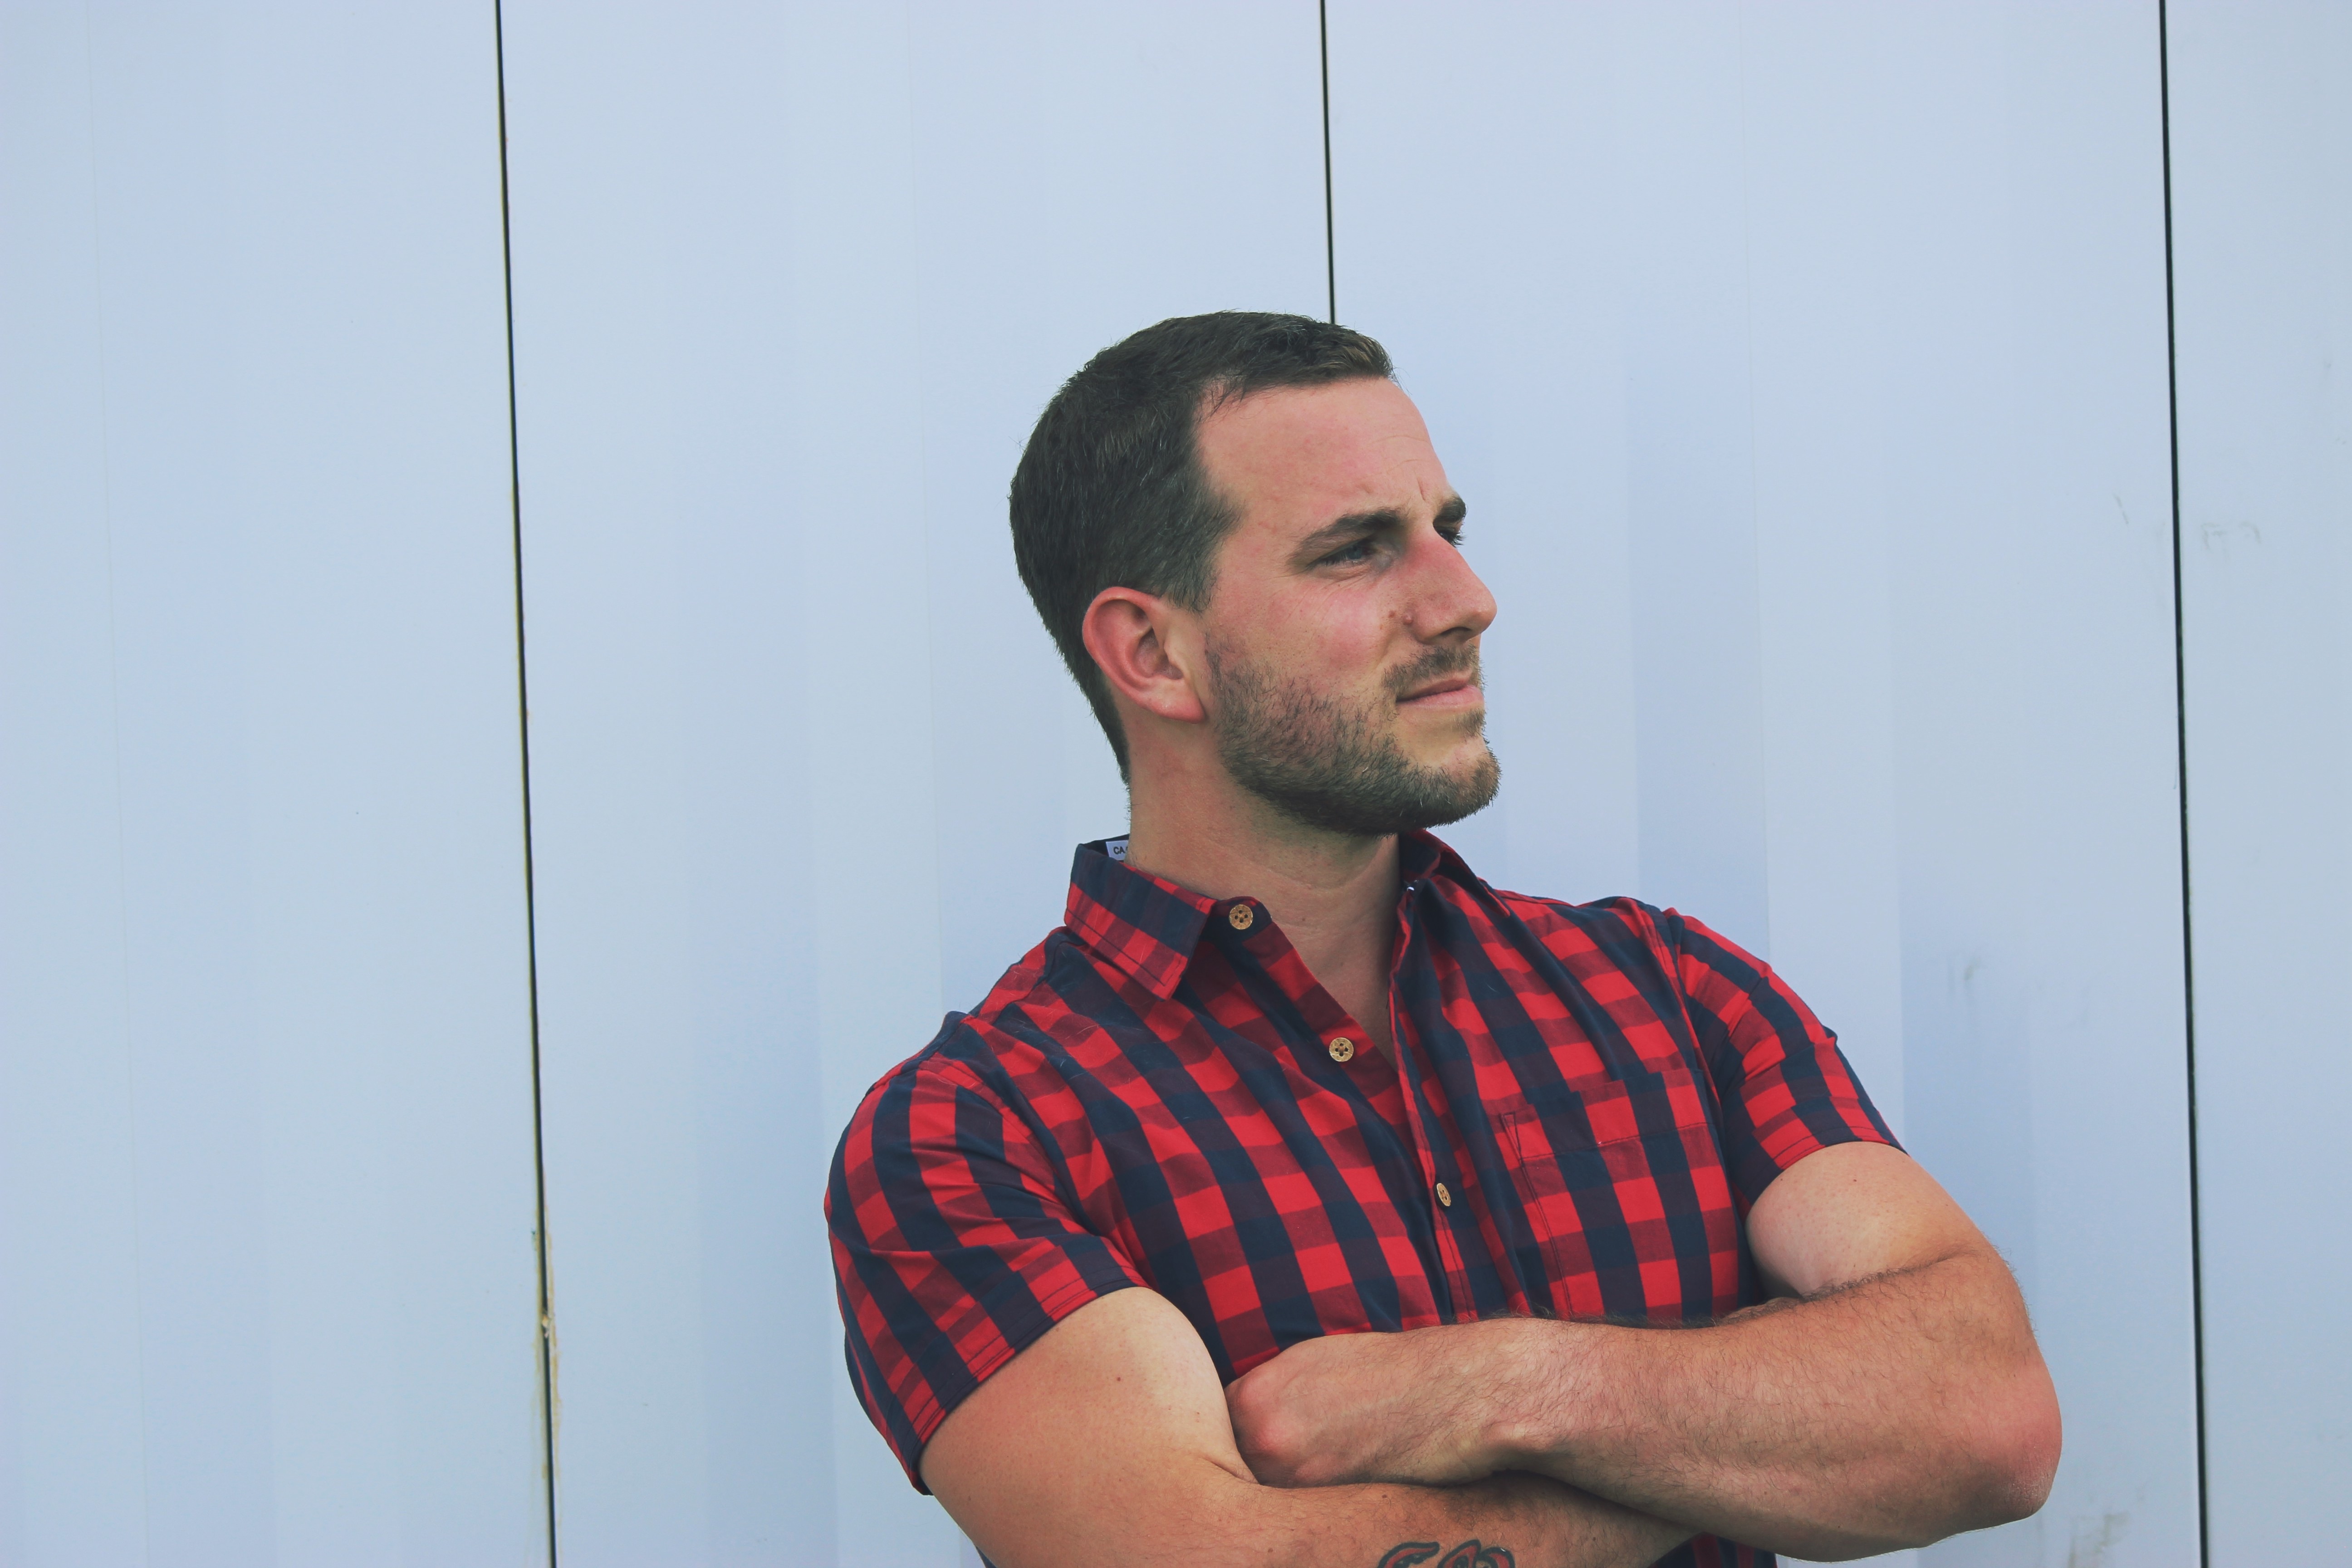
person, singing, facial hair